Catalunya en Miniatura

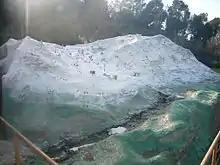
Model of the Port del Comte ski resort inaugurated in 2008

The first concept of creating this park came from Hans (Johannes A.) Lorijn, who had been involved in the construction of Minimundus in Austria and who later also designed and constructed Mini-Europe in Brussels. Fernando de Ercilla Ayestarán made a trip to Madurodam in 1981 which inspired him and as he knew about Hans Lorijn's plan, he joined the project becoming one of the shareholders. After the opening more financing was needed and Mr. Ercilla obtained all the shares. The laying in place of the first stone was done on May 6, 1983, presided by the mayor of Torrelles, the President of the Generalitat de Catalunya, Jordi Pujol, and the Catalan minister Joan Rigol, who was born in Torrelles. The park was open on that same year.